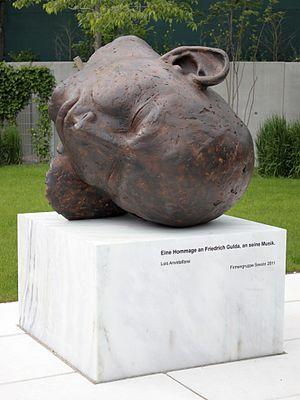
Friedrich Gulda, né le 16 mai 1930 à Vienne et mort le 27 janvier 2000 à Weißenbach am Attersee dans la commune de Steinbach am Attersee en Autriche, est un musicien autrichien, pianiste classique, claveciniste et compositeur de jazz.